Monks of the Most Blessed Virgin Mary of Mount Carmel

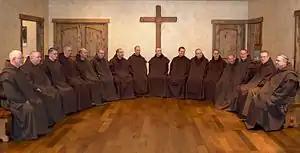
The Carmelite Monks during recreation in their monastery.

The Carmelite Monks or Monks of the Most Blessed Virgin Mary of Mount Carmel are a public association within the Diocese of Cheyenne, dedicated to a humble life of prayer. The Wyoming Carmelites claim loyalty to the Magisterium of the Catholic Church and to the Carmelite charism. Their life includes strict separation from the world and the living of the cloistered Carmelite spirituality and way of life established by John of the Cross and Teresa of Jesus. In accord with the Carmelite Rule, they engage in manual labor and the study of Carmelite spirituality in the solitude of the mountains, with the firm hope of attaining to Union with God.